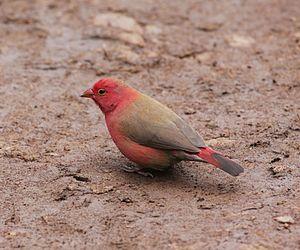
L'Amarante du Sénégal est une espèce de passereaux appartenant à la famille des Estrildidae.